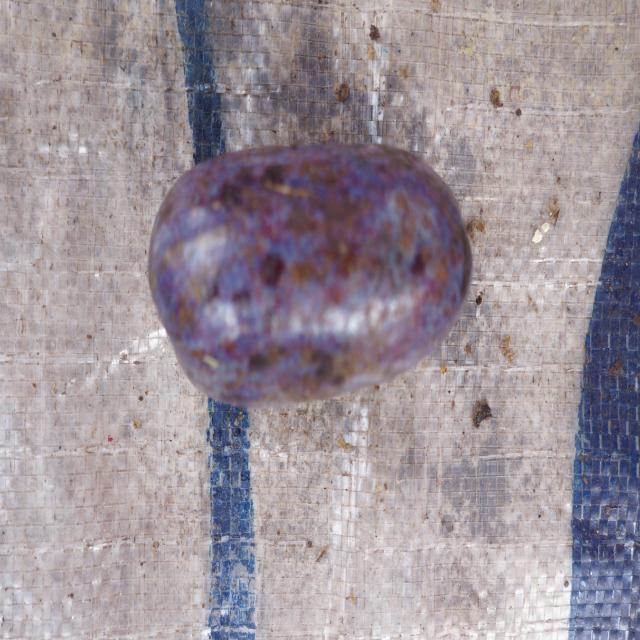
Plum grade: spotted